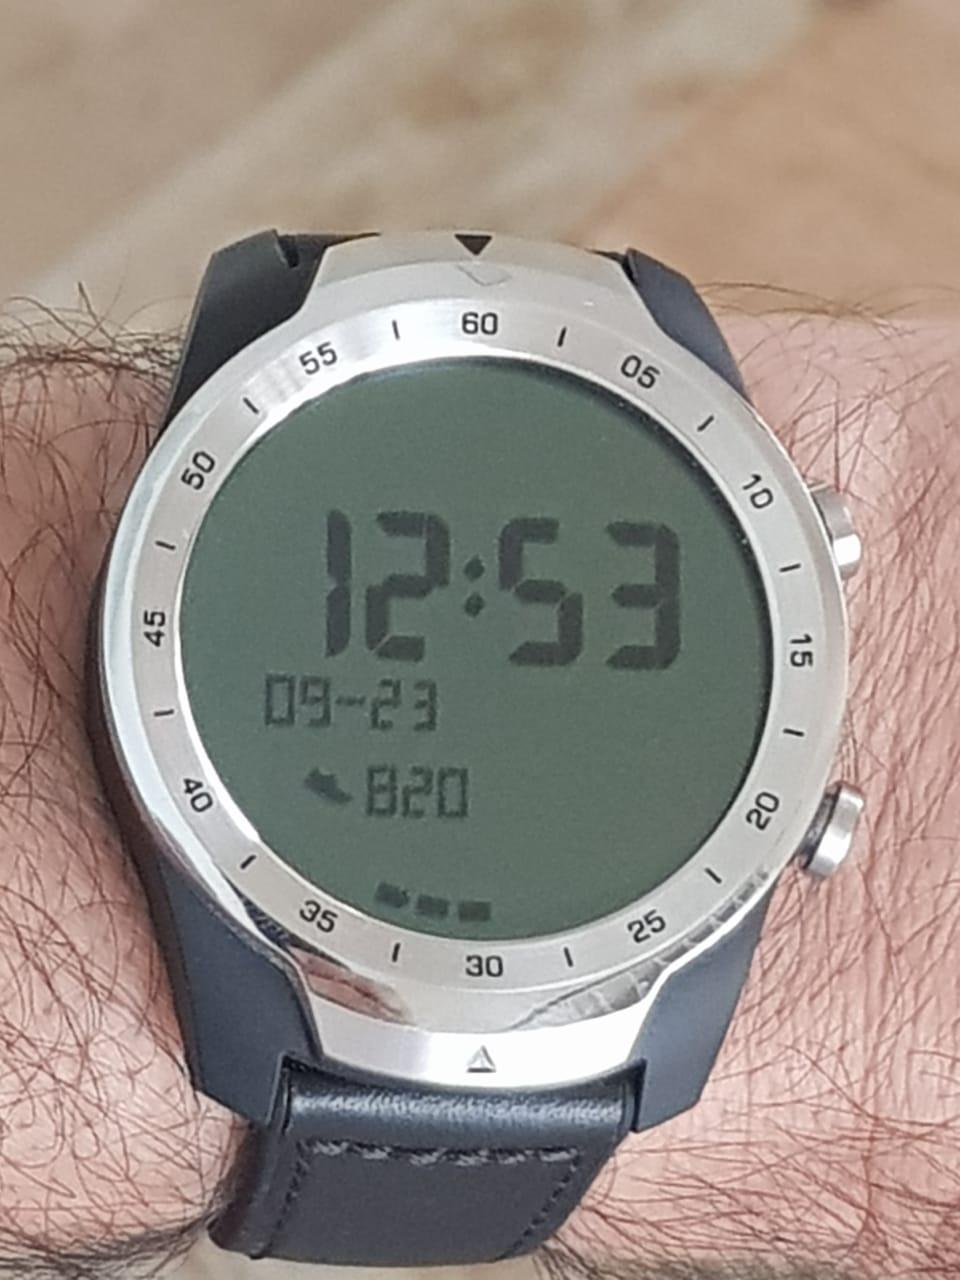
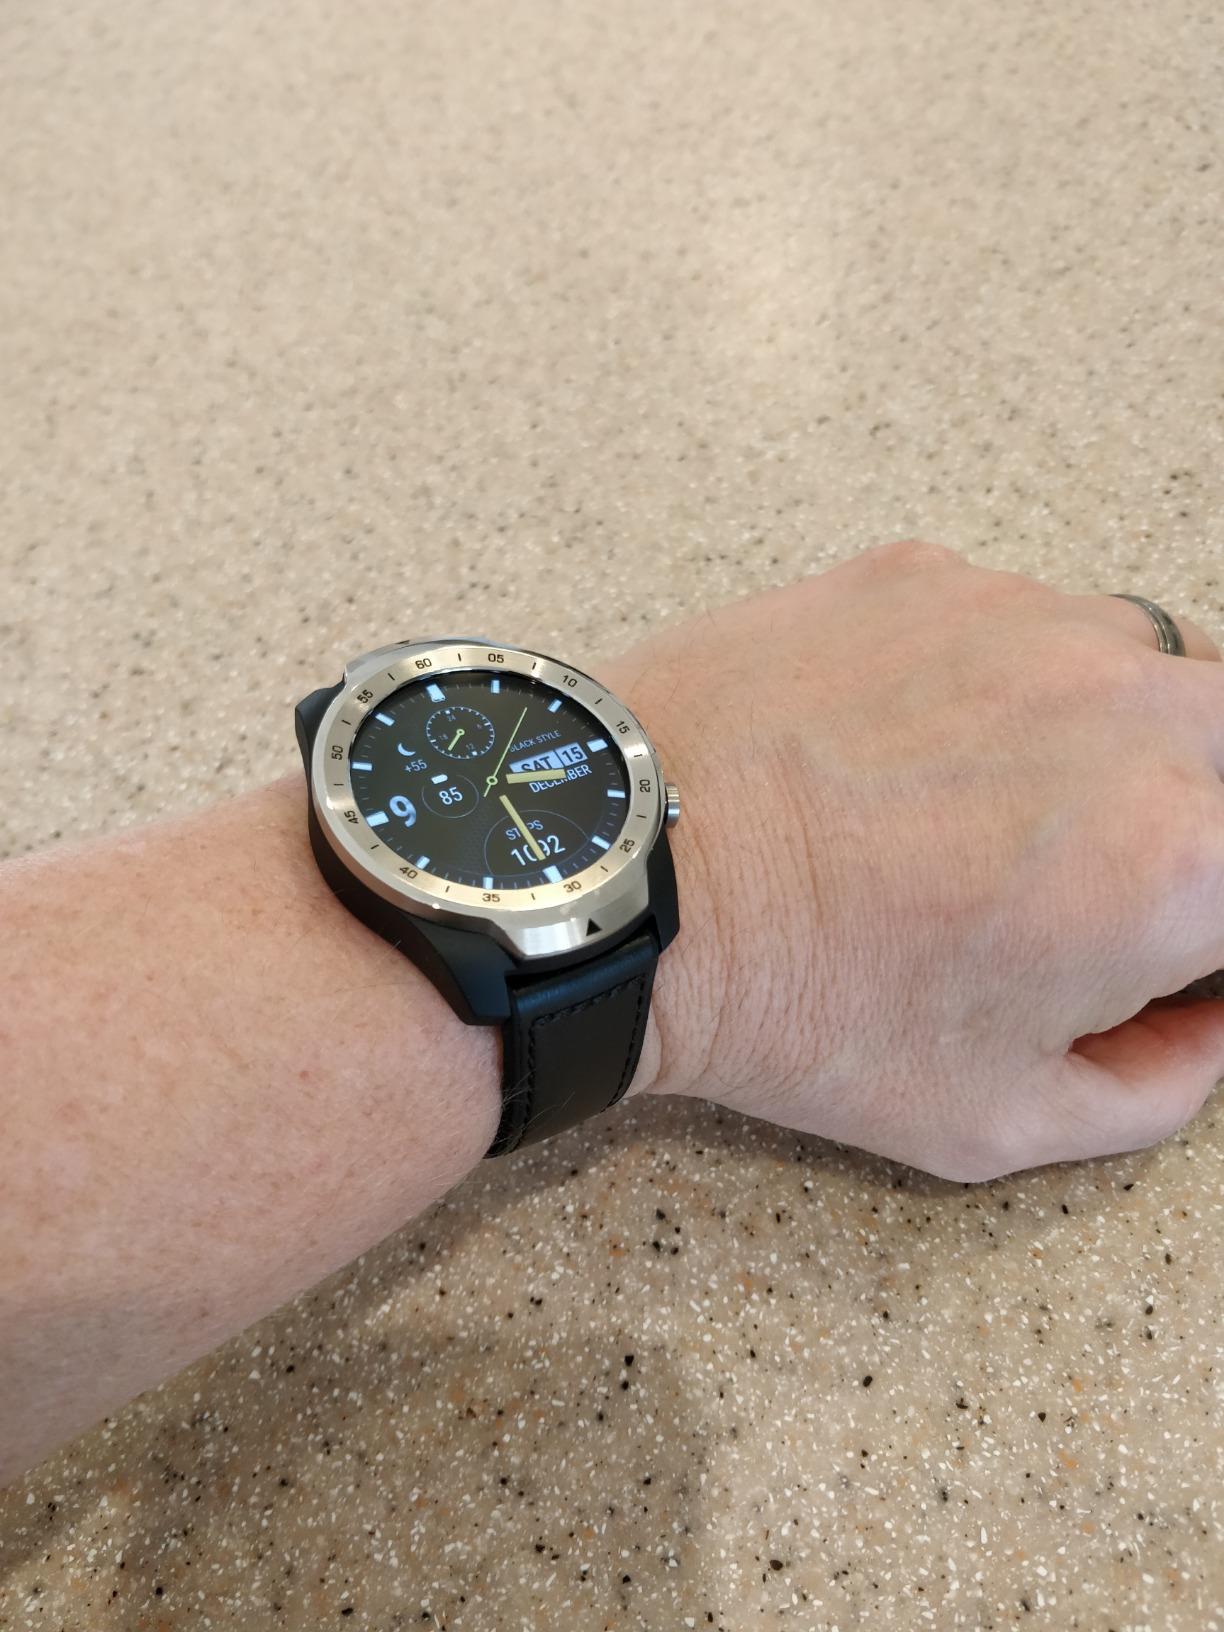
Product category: smartwatch
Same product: yes